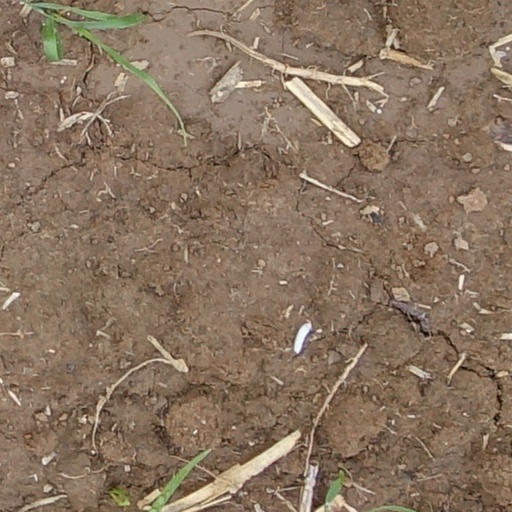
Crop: wheat